St. Johns River

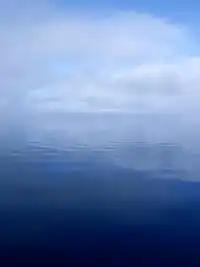
Fog on a calm St. Johns River at the Shands Bridge near Green Cove Springs

The St. Johns River lies within a humid subtropical zone. In summer months, the temperature ranges from , and between in the winter, although drops may occur in winter months to below freezing approximately a dozen times. Water temperatures in the river correlate to the air temperatures. The average range of water temperatures is between , rising in the summer months. Where the river widens between Palatka and Jacksonville, wind becomes a significant factor in navigation, and both whitecap waves and calm surface waters are common.